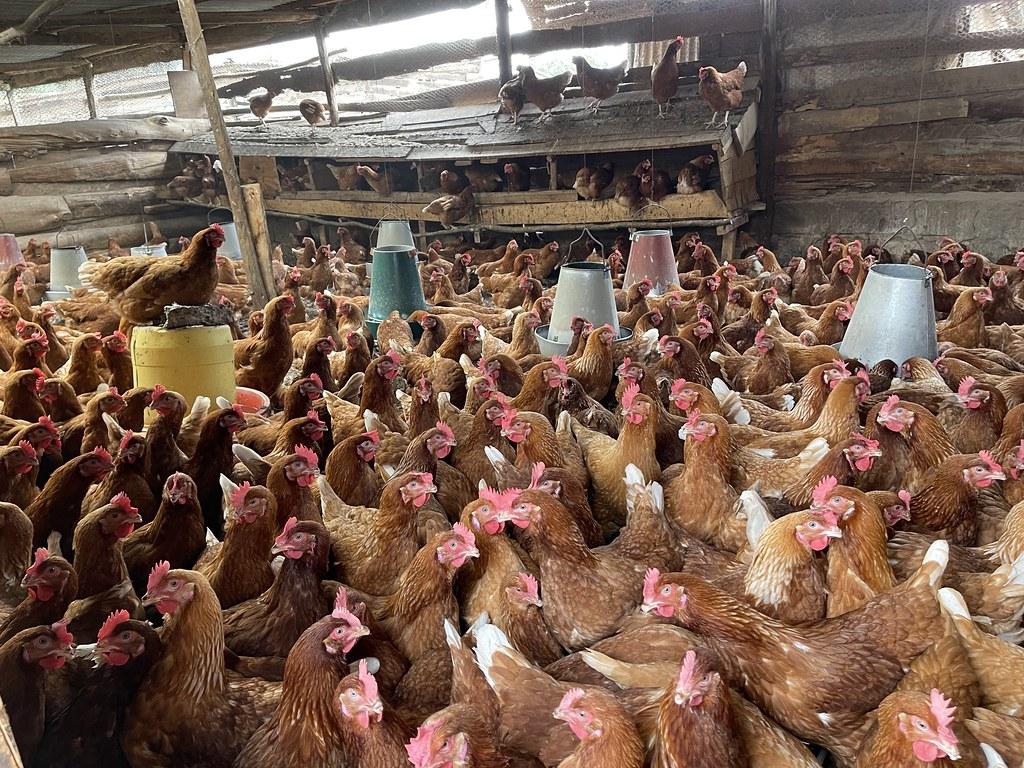
Kuku wengi wa kienyeji walioko ndani ya banda la kuku. Banda hili limejengwa kwa mbao na lina taa au vyombo vya kulishia na kunywesha kuku. Kuku hawa wanaonekana kuwa wa afya nzuri na wengine wao wana rangi ya hudhurungi. Wengine wako juu ya virekebisho vya mbao.